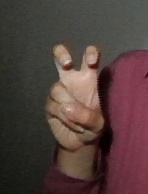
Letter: toot